Leonard Harrison State Park

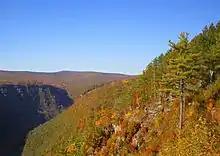
Looking north from Leonard Harrison State Park in autumn

While Leonard Harrison and Colton Point State Parks and parts of the surrounding Tioga State Forest are now the Pine Creek Gorge National Natural Landmark, it is their status as part of a Pennsylvania State Natural Area that provides the strongest protection for them. Within this Natural Area, all logging, mining, and oil and gas drilling are prohibited, and only foot trail access is allowed. In 1988 the Pennsylvania Department of Environmental Resources, precursor to the DCNR, described it as about 95% State owned, unroaded, and designated the Pine Creek Gorge Natural Area. It is a place of unique geologic history and contains some rare plant communities, an old growth hemlock stand, ... active bald eagle nest[s] ... and is a major site of river otter reintroduction. Departmental policy is protection of the natural values of the Canyon from development and overuse, and restoration of the area to as near a natural condition as possible.